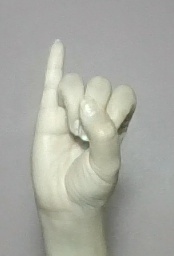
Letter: meem